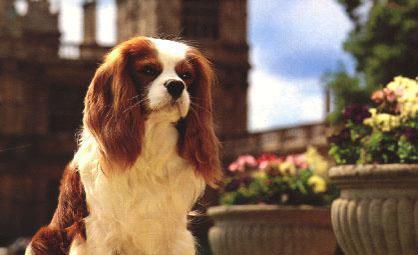
Blenheim_spaniel